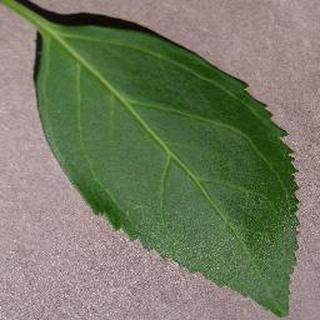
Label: healthy_cherry